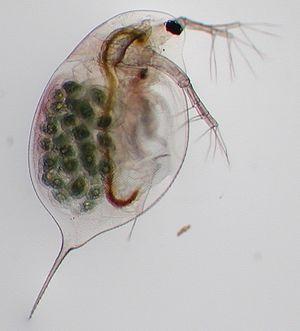
Les daphnies sont de petits crustacés mesurant de un à quatre millimètres, du genre Daphnia. Elles vivent dans les eaux douces et stagnantes, quelques espèces supportant des conditions légèrement saumâtres.
Daphnia longispina est une espèce de crustacés dulcicoles de la famille des Daphniidae.